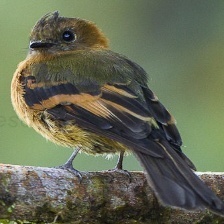
Species: CINNAMON FLYCATCHER
Scientific name: PYRRHOMYIAS CINNAMOMEUS